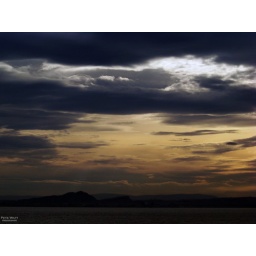
Taken out of the window of a train in October 2009.